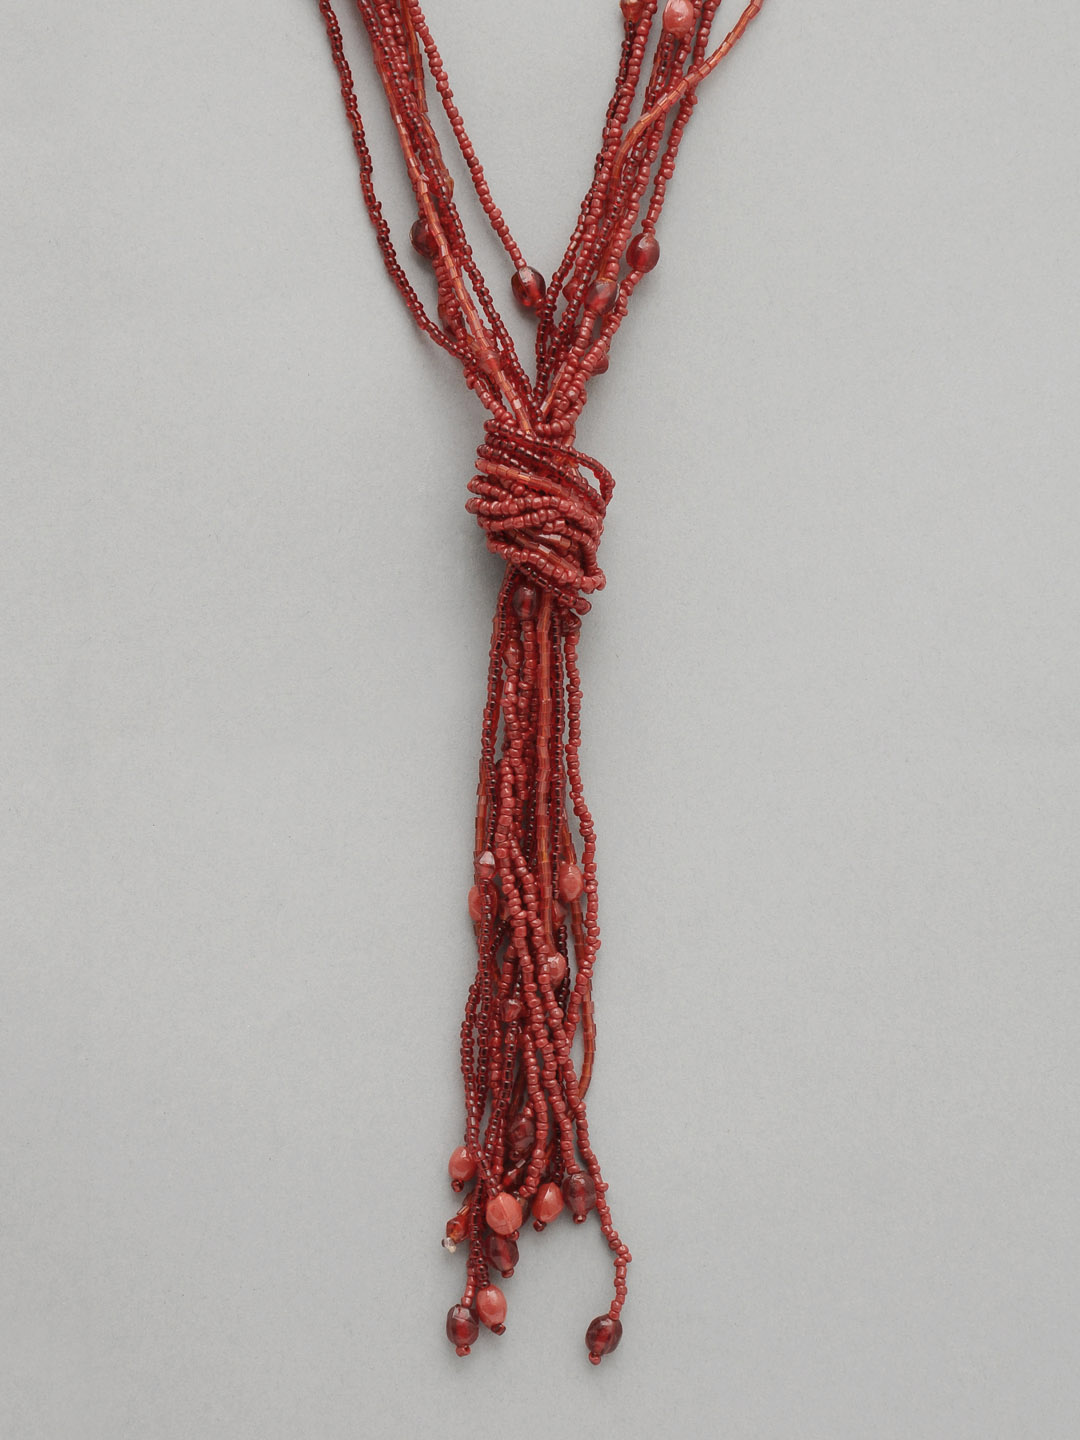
Adrika Women Red Necklace
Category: Accessories / Jewellery / Necklace and Chains
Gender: Women
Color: Red
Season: Winter 2015
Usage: Casual